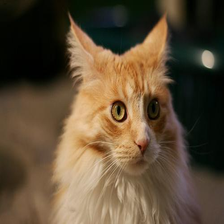
Species: cat
Breed: Maine Coon